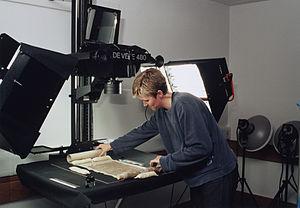
La numérisation des fonds d'archives publiques consiste à reproduire sous forme numérique certains documents conservés par les services d'archives publiques, afin de les protéger des risques de dégradation dans le temps et de faciliter l'accès à leur contenu par leur mise à disposition au public via Internet.